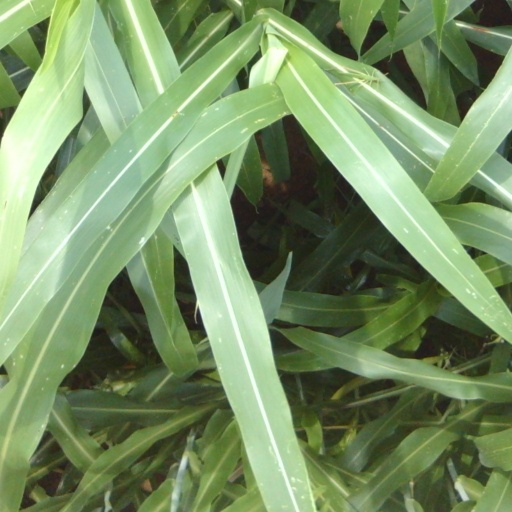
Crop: sorghum